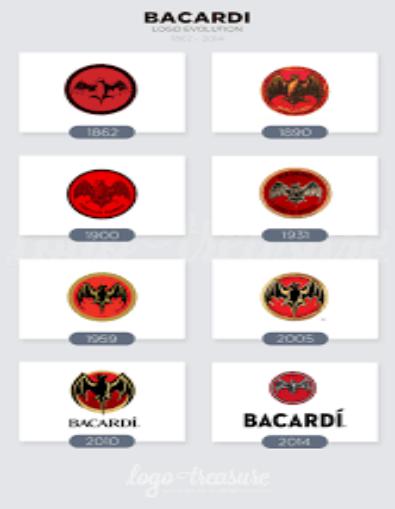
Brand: Bacardi
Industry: Food